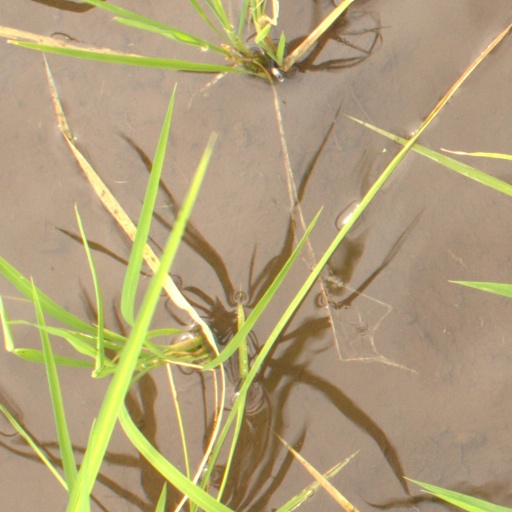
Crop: rice